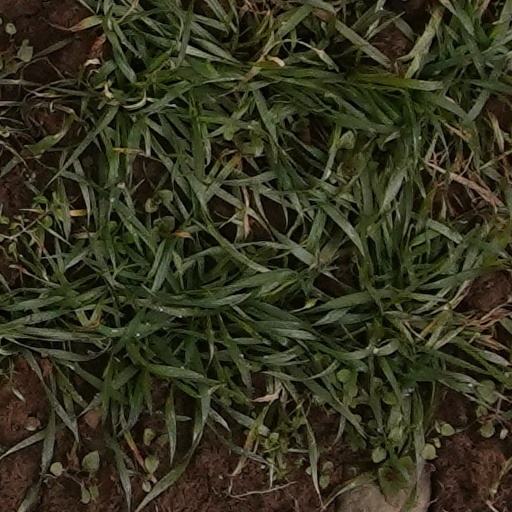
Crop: wheat